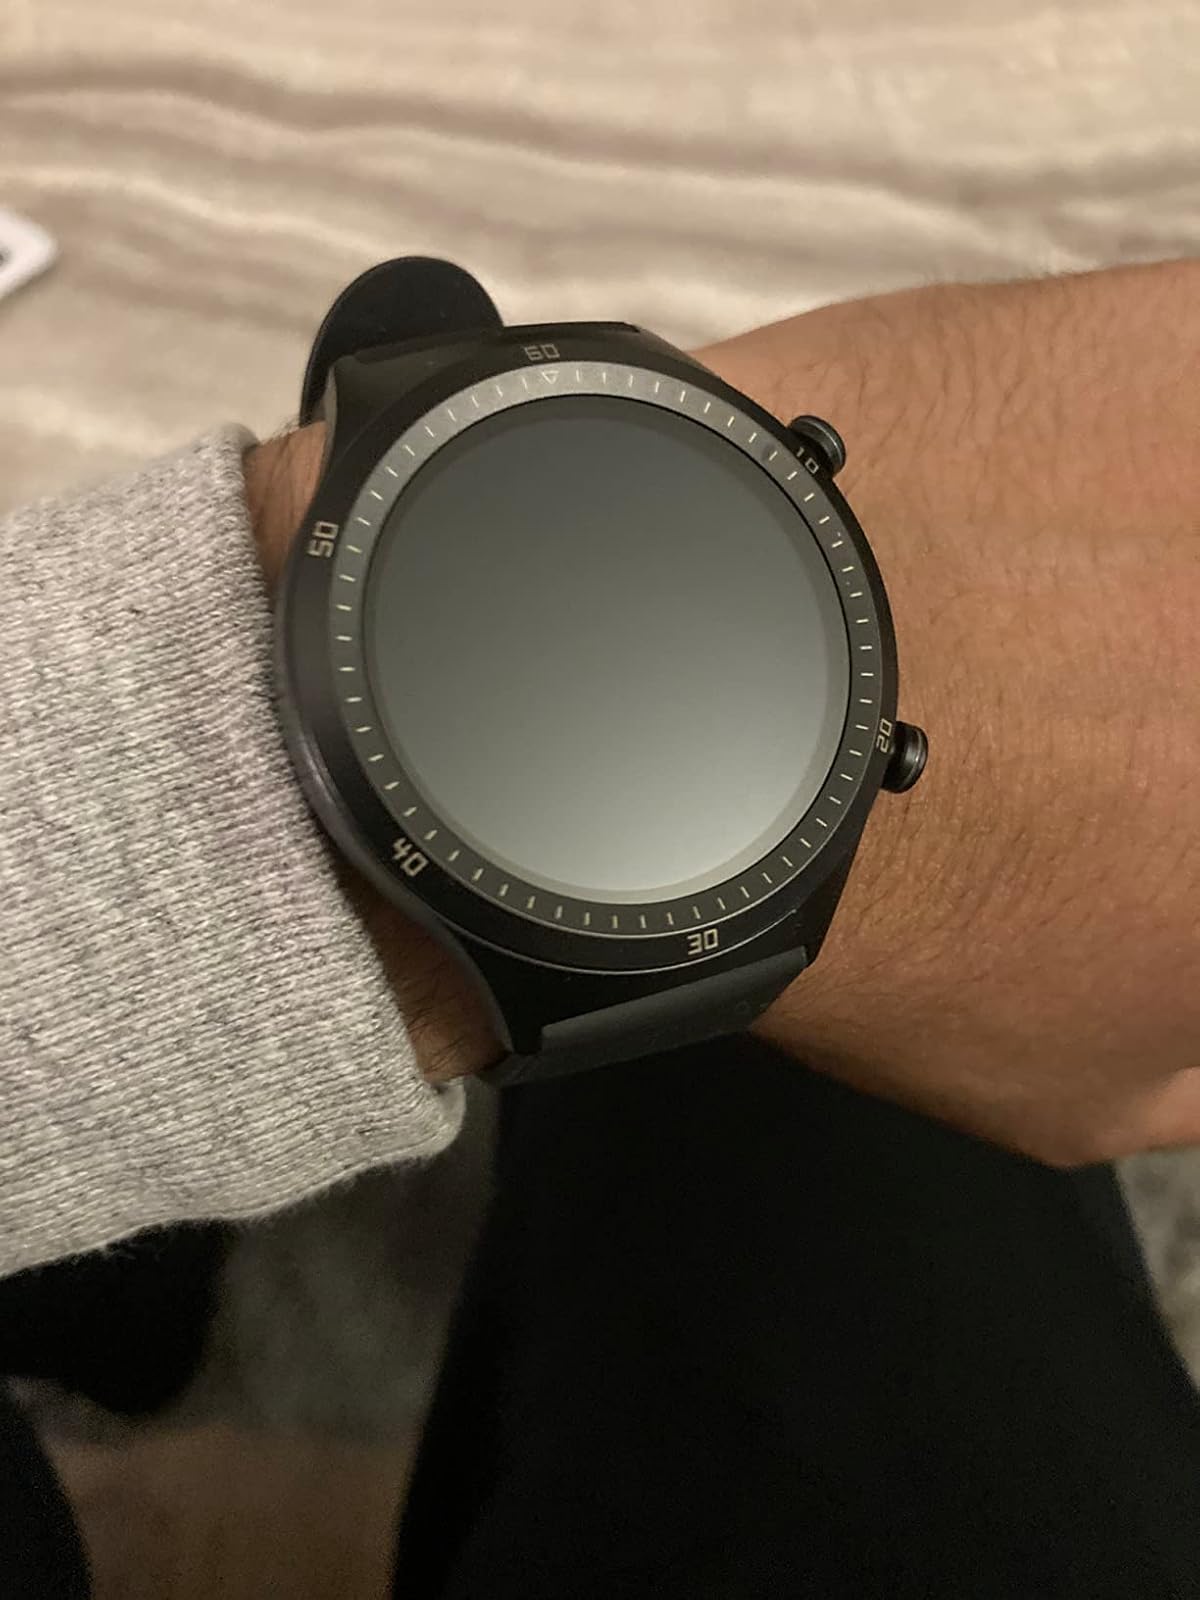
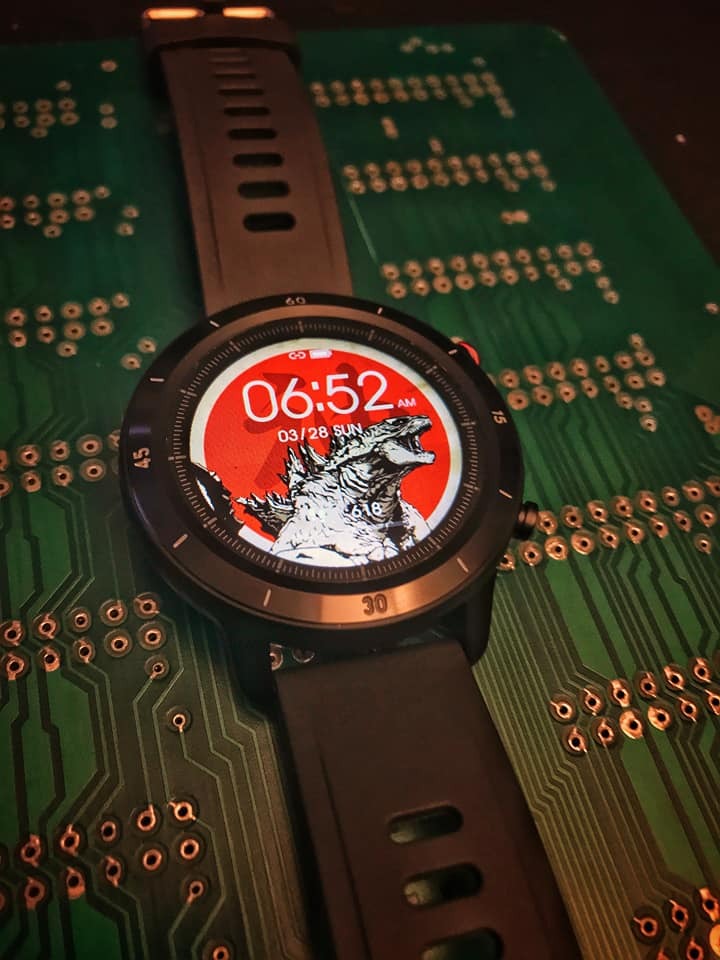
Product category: smartwatch
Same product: no